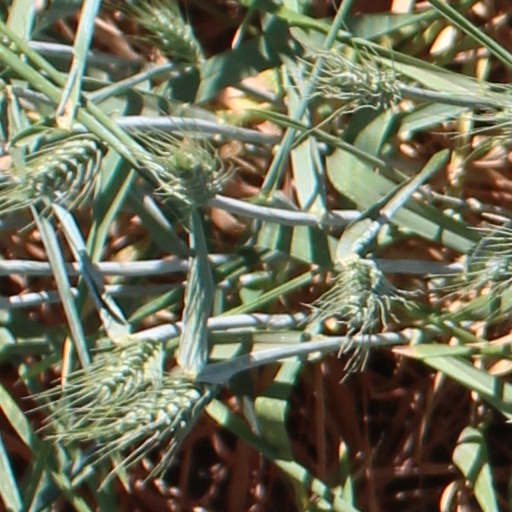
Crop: wheat